Nuremberg–Schwandorf railway

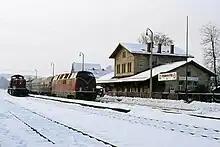
Hersbruck station in January 1977

Neukirchen station has facilities for coupling and uncoupling class 610 (Pendolino) and 612 (RegioSwinger) diesel tilting trains.